Frank Forde

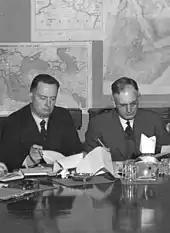
Forde and John Curtin at a meeting of the Advisory War Council in 1940

The Labor Party won the 1929 election, with James Scullin becoming prime minister. Forde was elected to the Scullin Ministry as an assistant minister, and was also appointed to the Committee of Public Accounts. His superior minister was James Fenton, the Minister for Trade and Customs. Fenton was absent from the country or otherwise occupied for most of 1930, including as Acting Prime Minister for five months while Scullin attended the 1930 Imperial Conference in London. Forde oversaw the Department of Trade and Customs in Fenton's absence, and also deputised for Parker Moloney, the Minister for Markets and Transport.